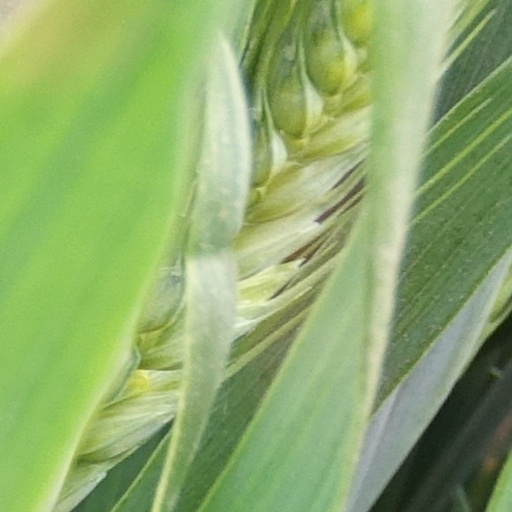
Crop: wheat